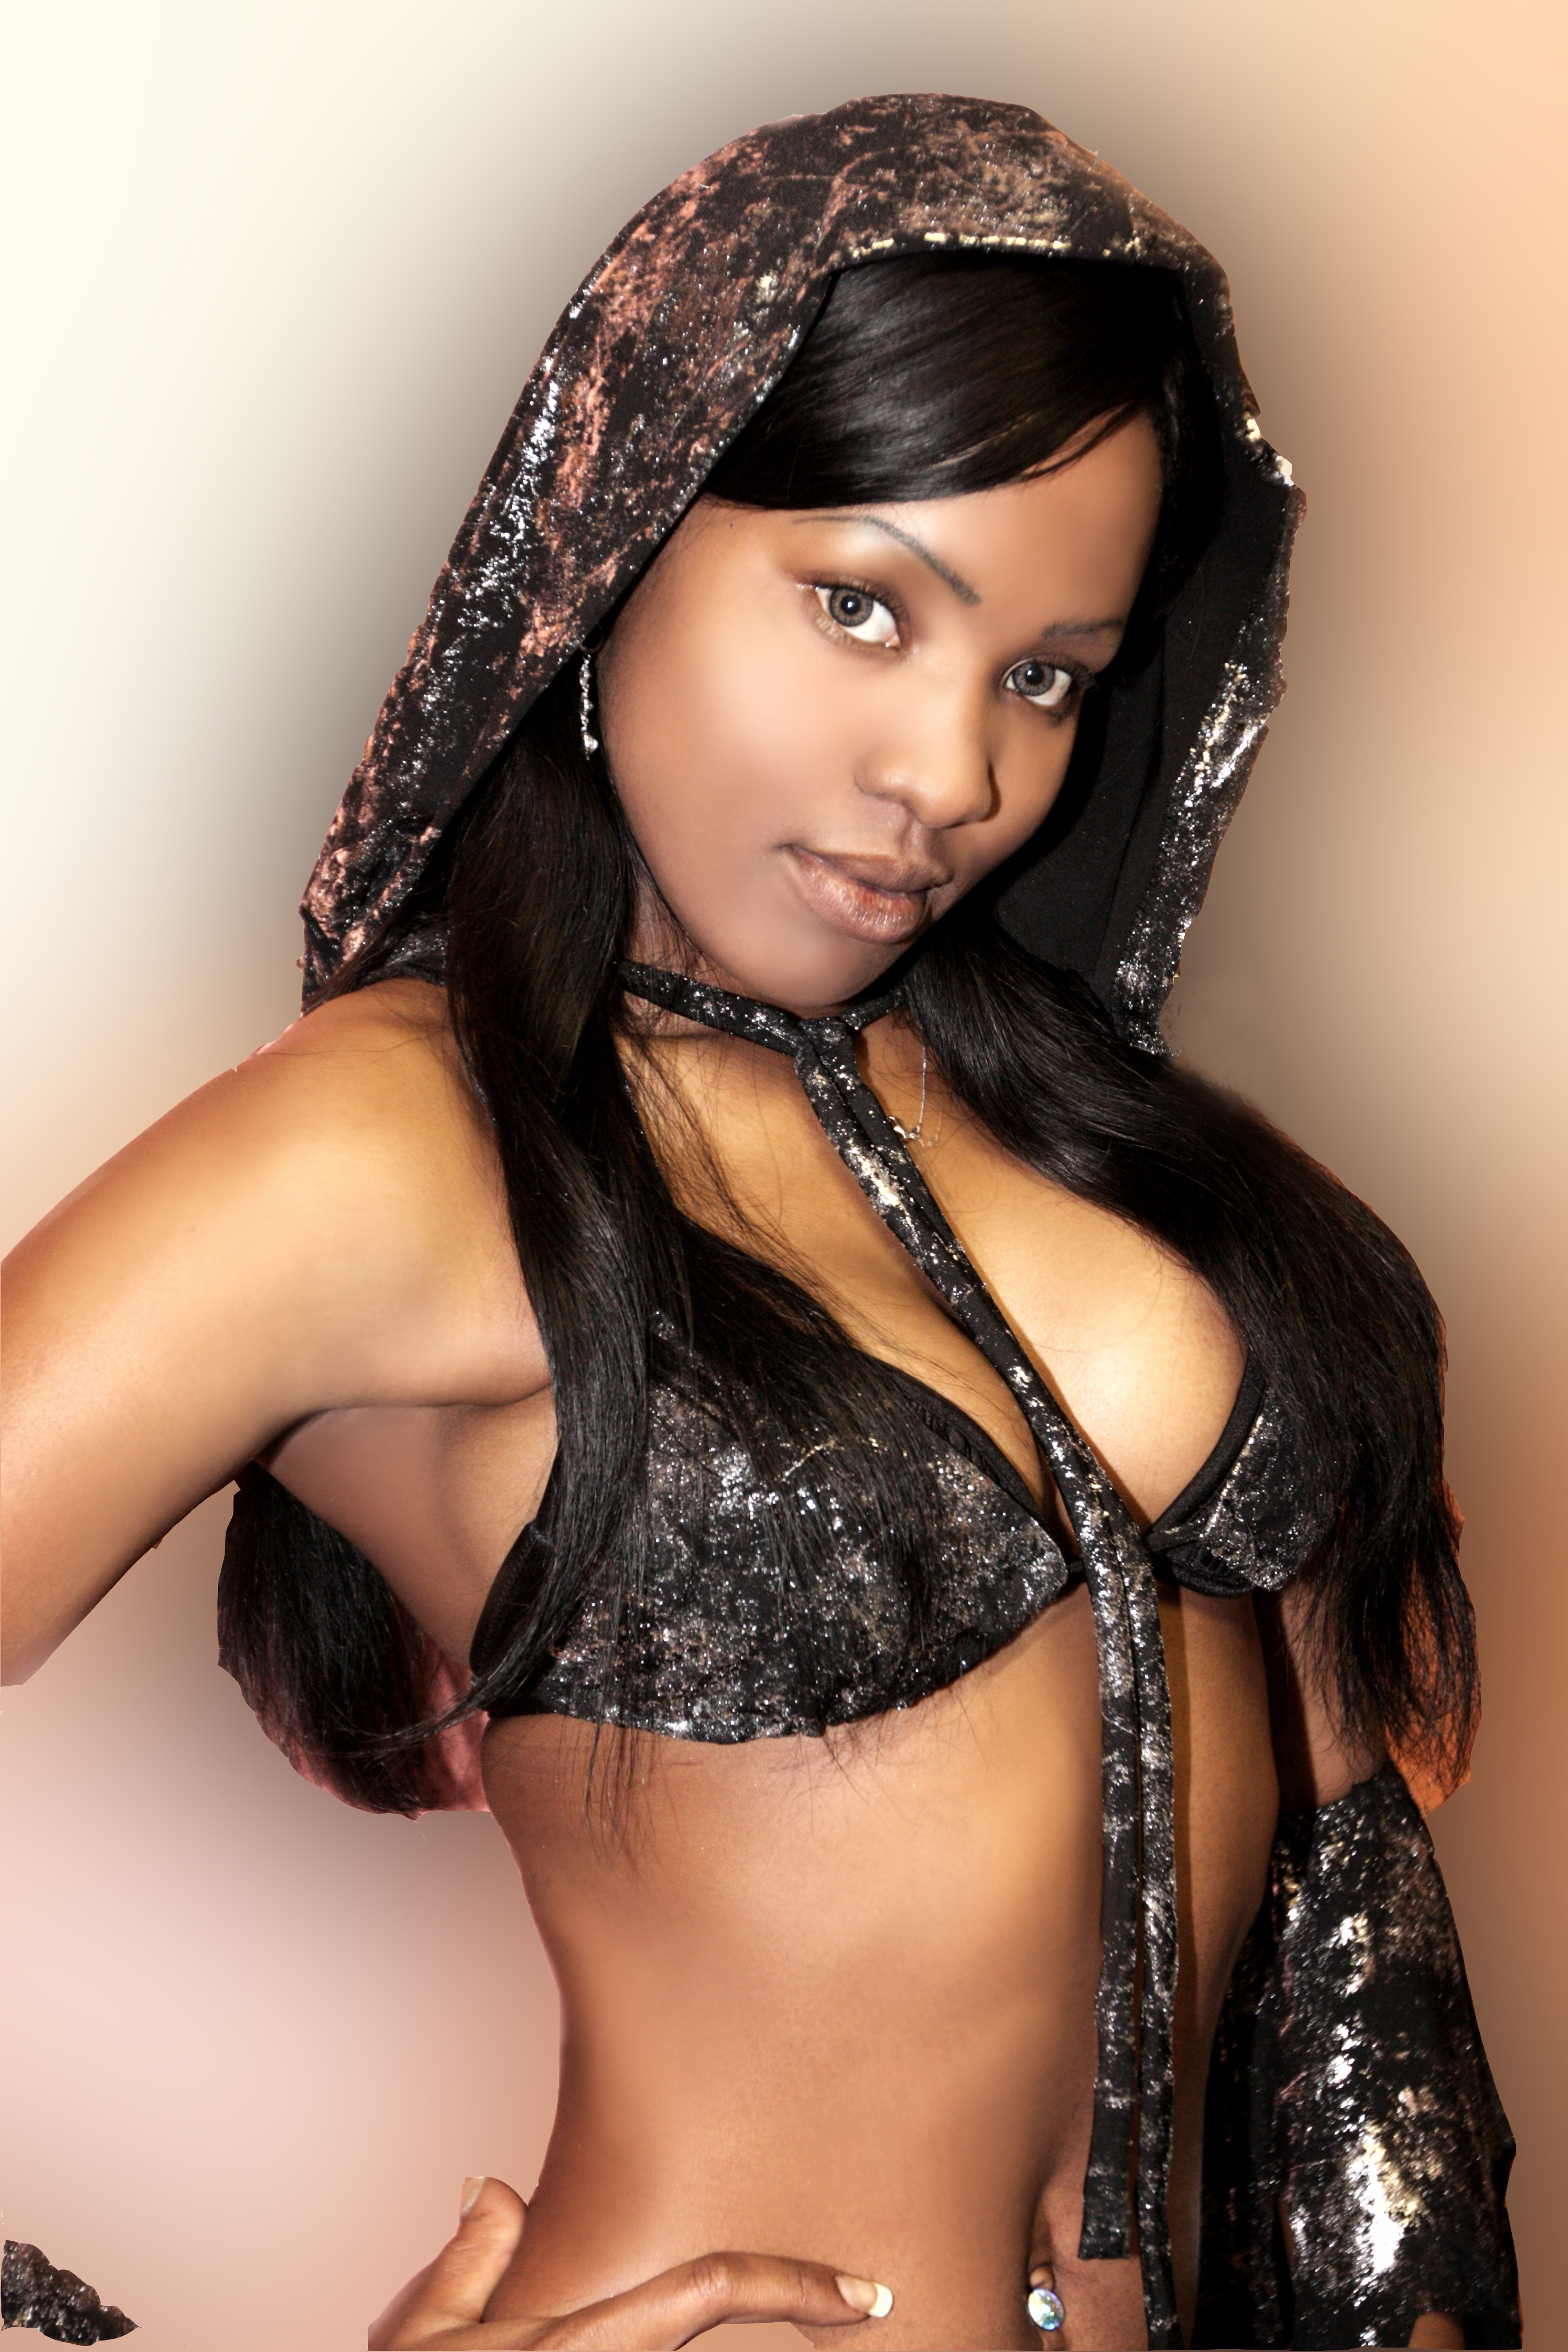
girl, woman, trunk, female, leg, model, clothing, lady, bikini, long hair, human body, cuba, lingerie, black hair, thigh, look, beauty, sexy, style, caribbean, costume, slim, femininity, young woman, gorgeous, bella, sensual, sensuality, abdomen, photo shoot, brown hair, undergarment, supermodel, fetish model, divina